Louise Adélaïde d'Orléans

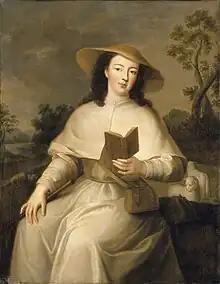
Portrait by Jean-Baptiste Santerre, 1725

Louise Adélaïde d'Orléans (Marie Louise Adélaïde; 13 August 1698 – 10 February 1743) was the second daughter of Philippe d'Orléans and Françoise Marie de Bourbon, a legitimised daughter of Louis XIV of France and his mistress, Madame de Montespan. She was an Abbess of Chelles.